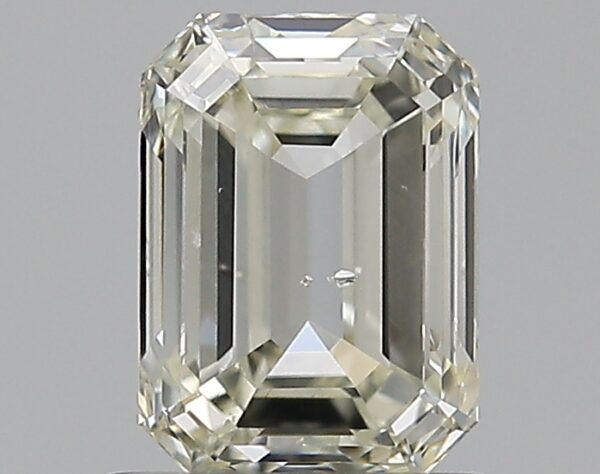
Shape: emerald
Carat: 1
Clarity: SI2
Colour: L
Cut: EX
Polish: VG
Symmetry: VG
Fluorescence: ST
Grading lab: GIA
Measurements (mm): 6.47 x 4.68 x 3.21